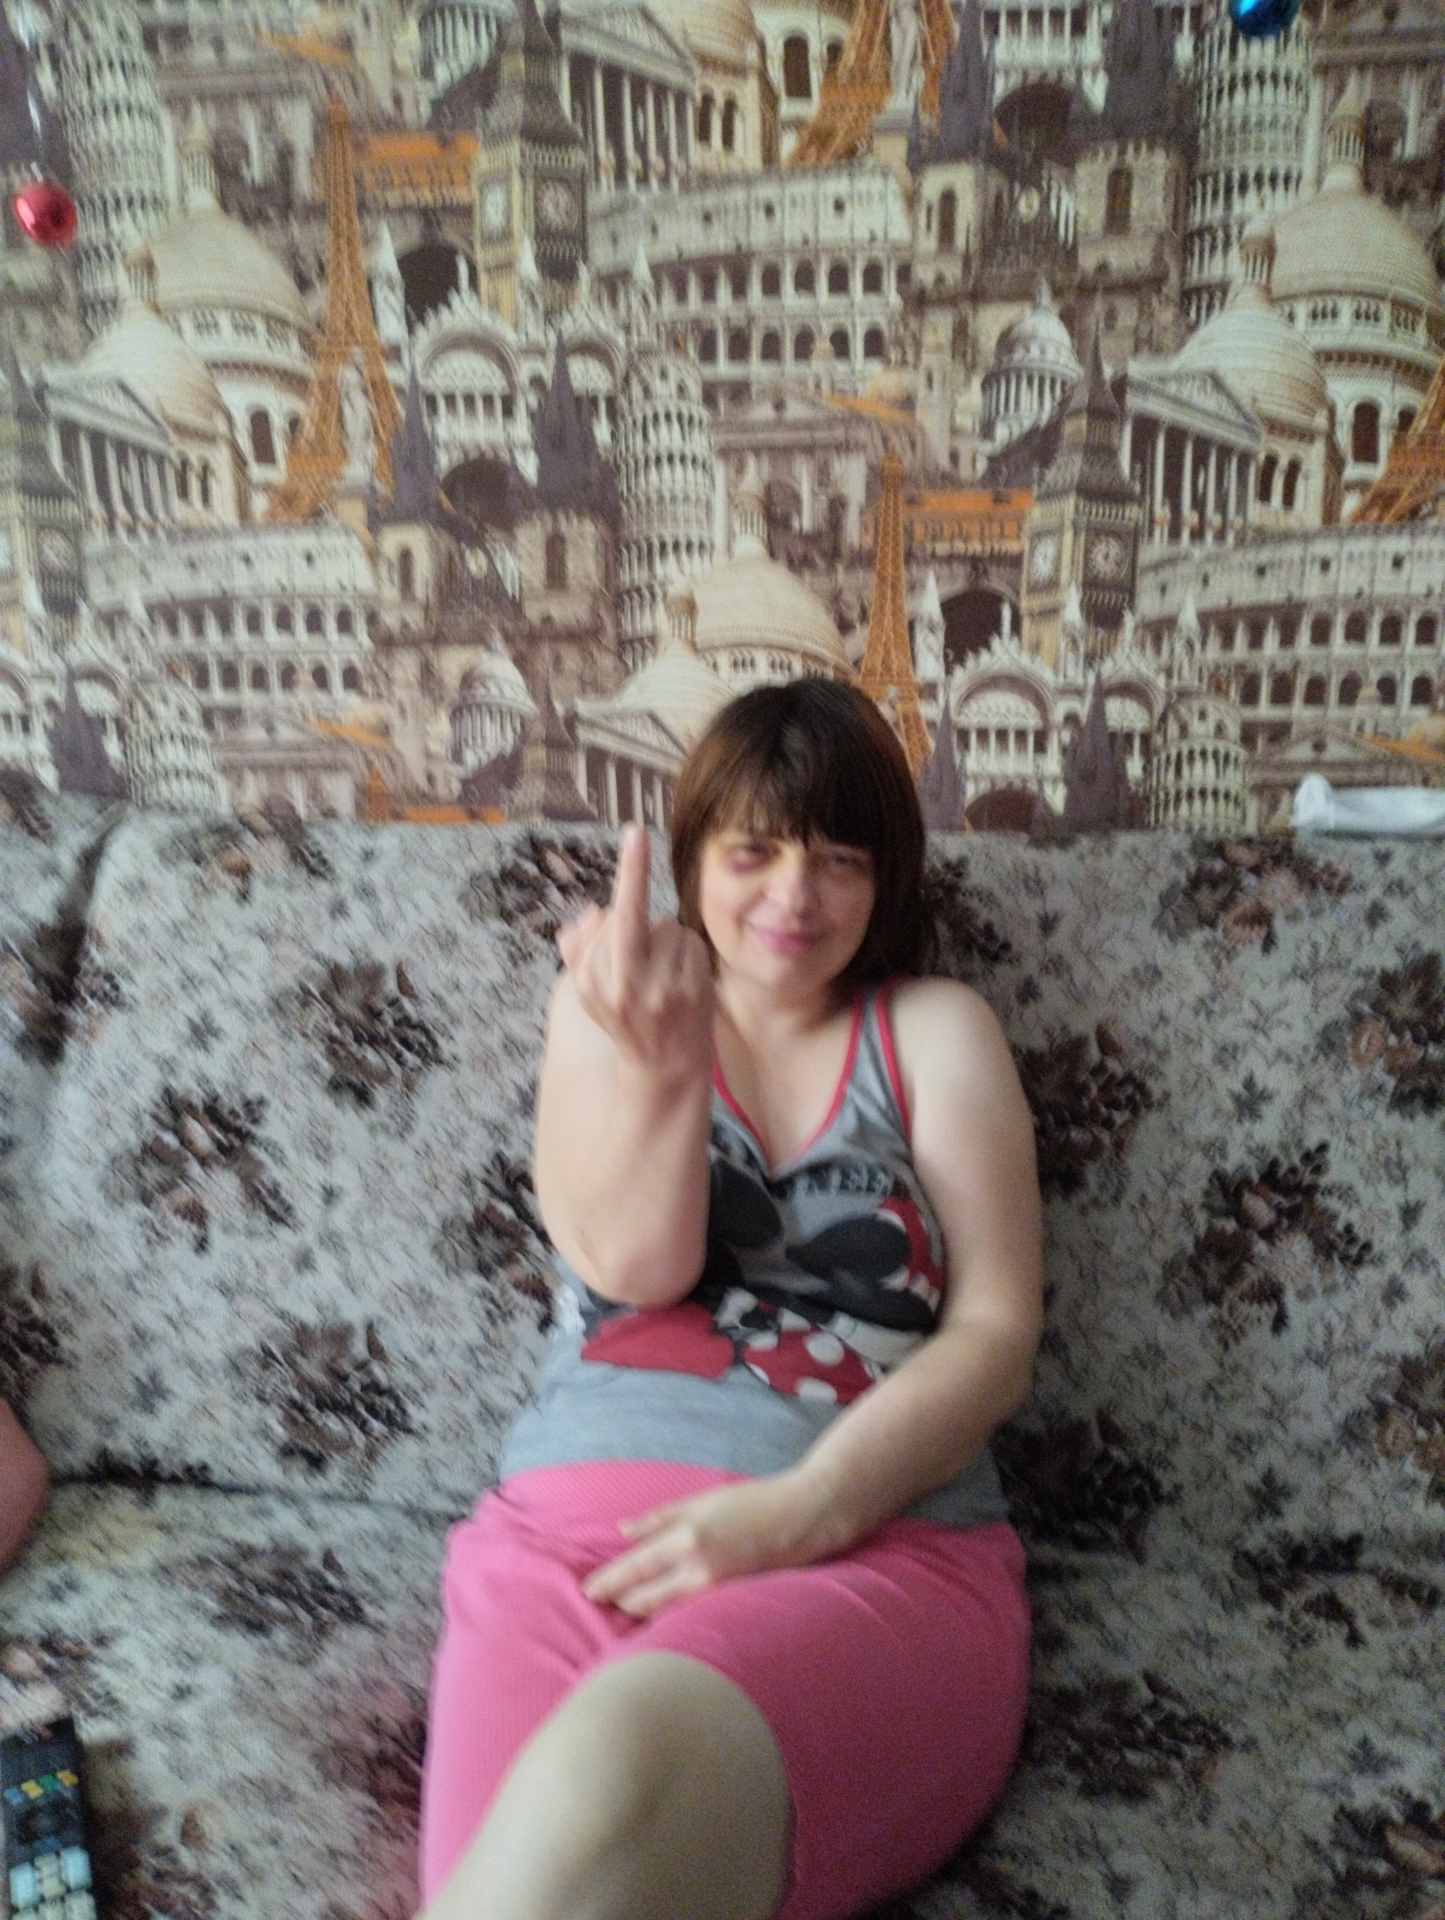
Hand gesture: middle_finger